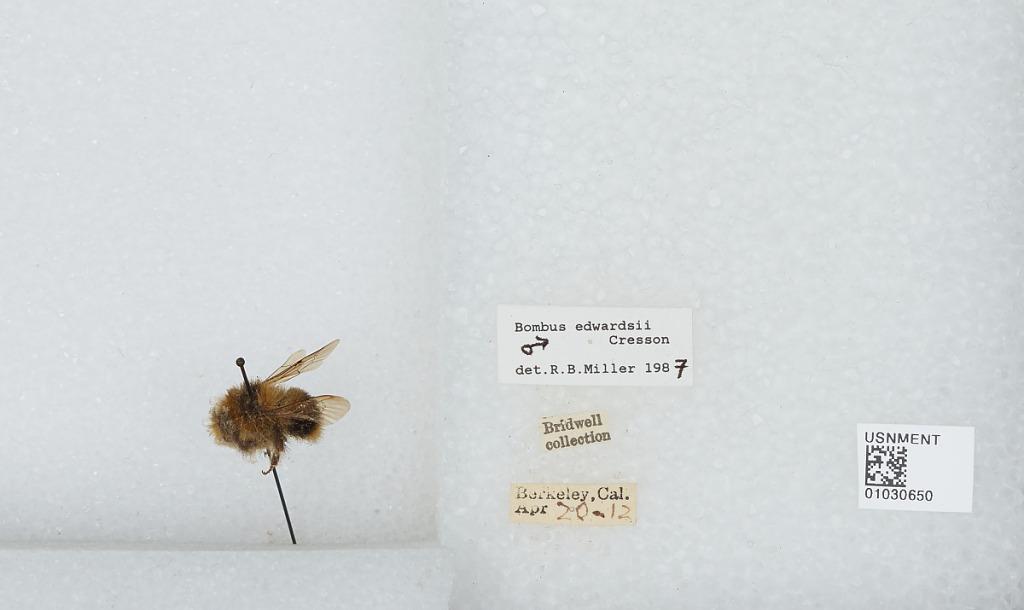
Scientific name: Bombus (Pyrobombus) melanopygus Nylander
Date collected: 1912-4-20
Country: United States
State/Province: California
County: Alameda
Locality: Berkeley
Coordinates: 37.8717, -122.273
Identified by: Miller, R. B.